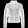
Label: Coat